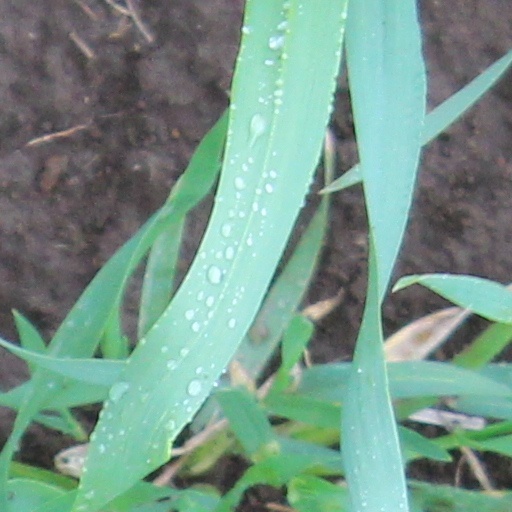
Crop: wheat